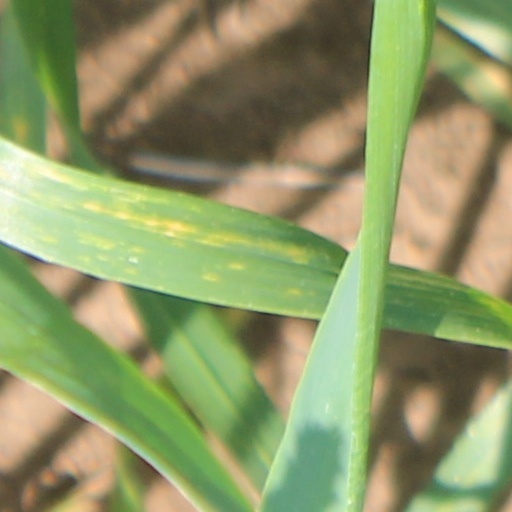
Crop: wheat